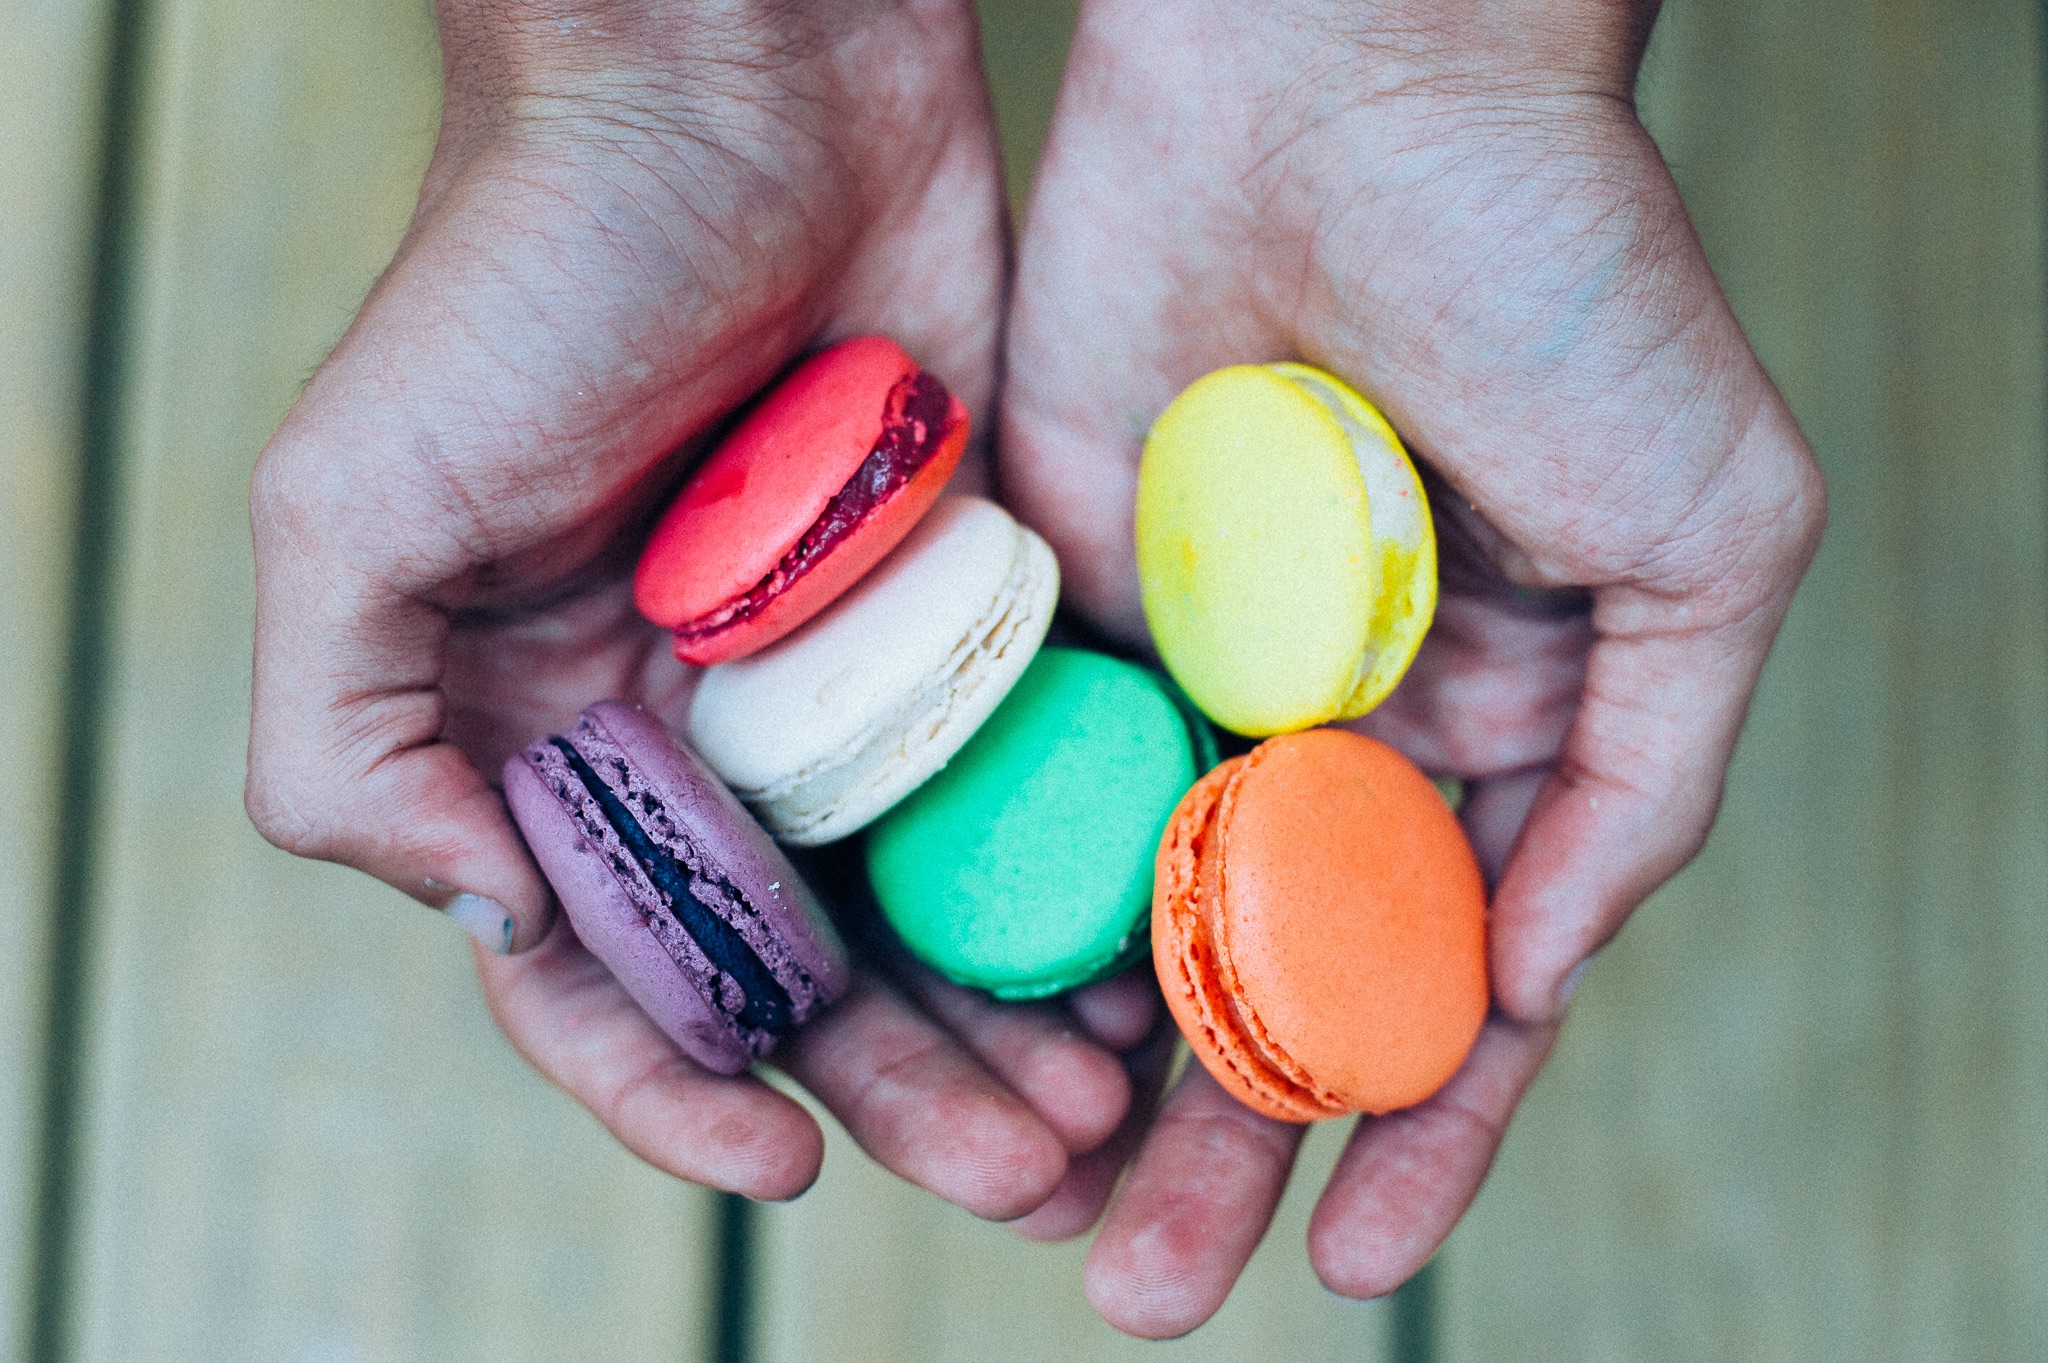
hand, finger, food, produce, colorful, macaroon, dessert, nail, holding